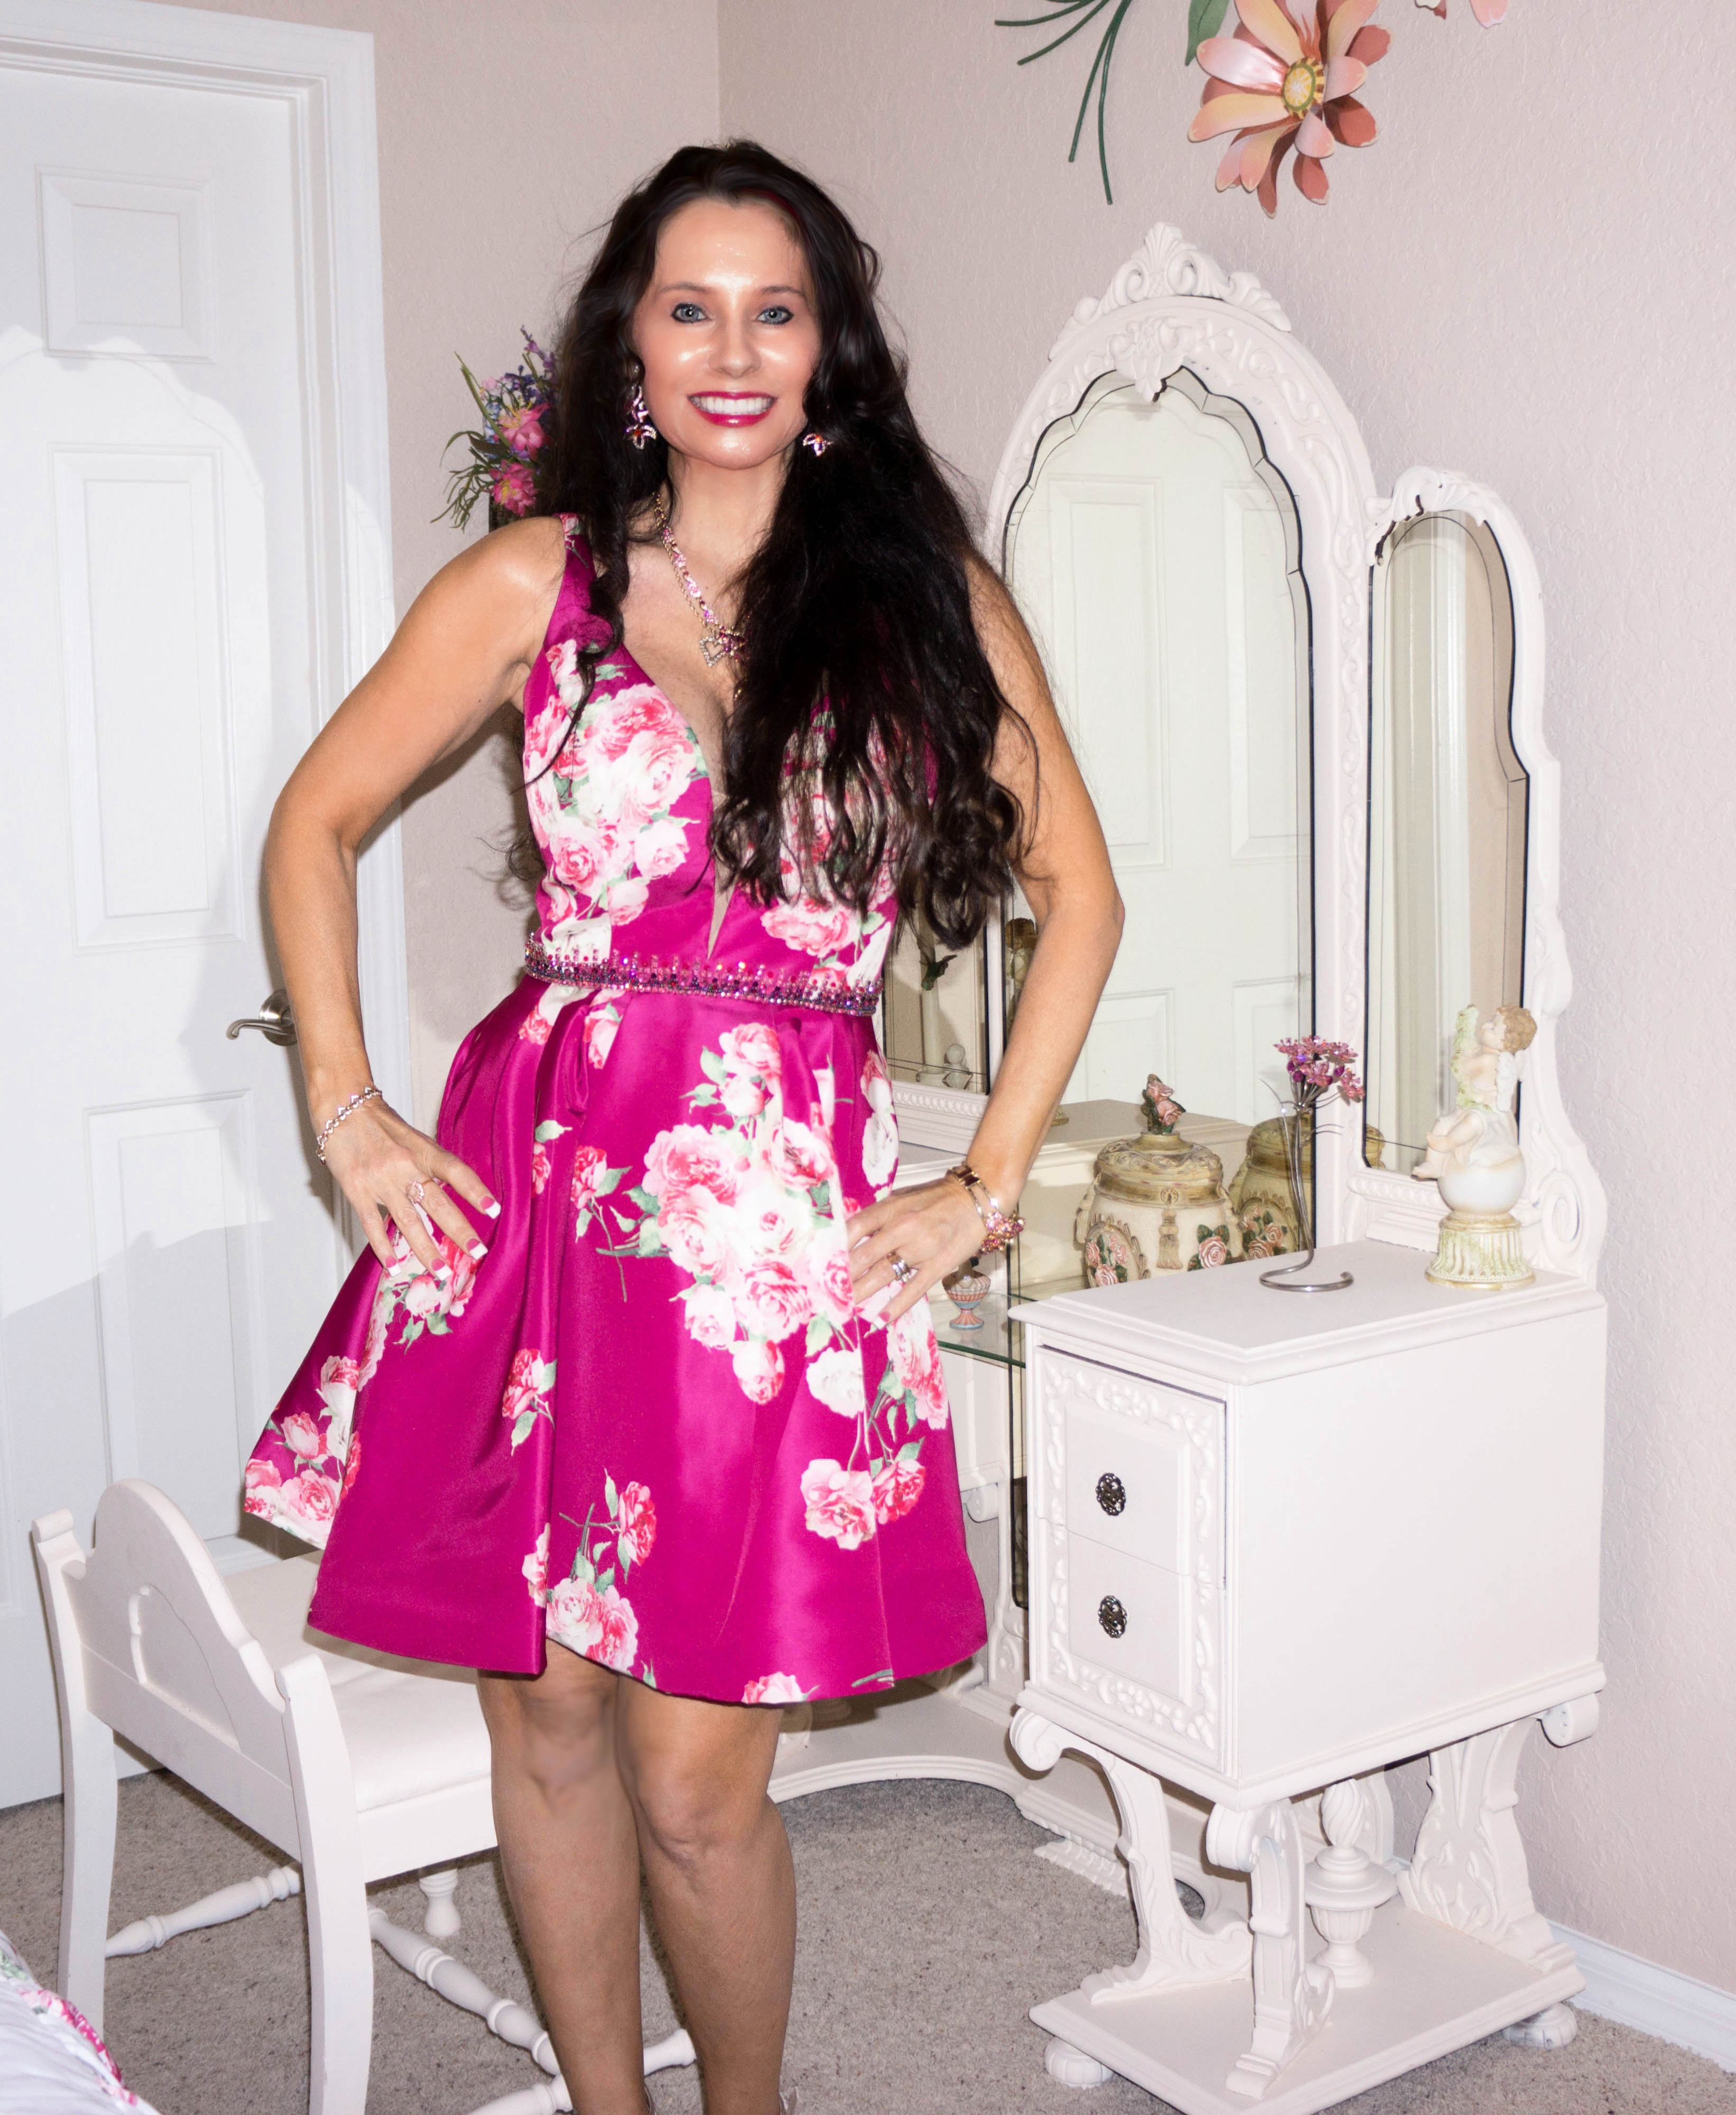
person, people, woman, hair, white, female, leg, portrait, fashion, clothing, pink, health, smiling, smile, makeup, cheerful, face, dress, happy, happiness, women, selfie, joy, sexy, self portrait, teeth, hourglass, adult, bridesmaid, photo shoot, smiling woman, sherri hill design, cocktail dress